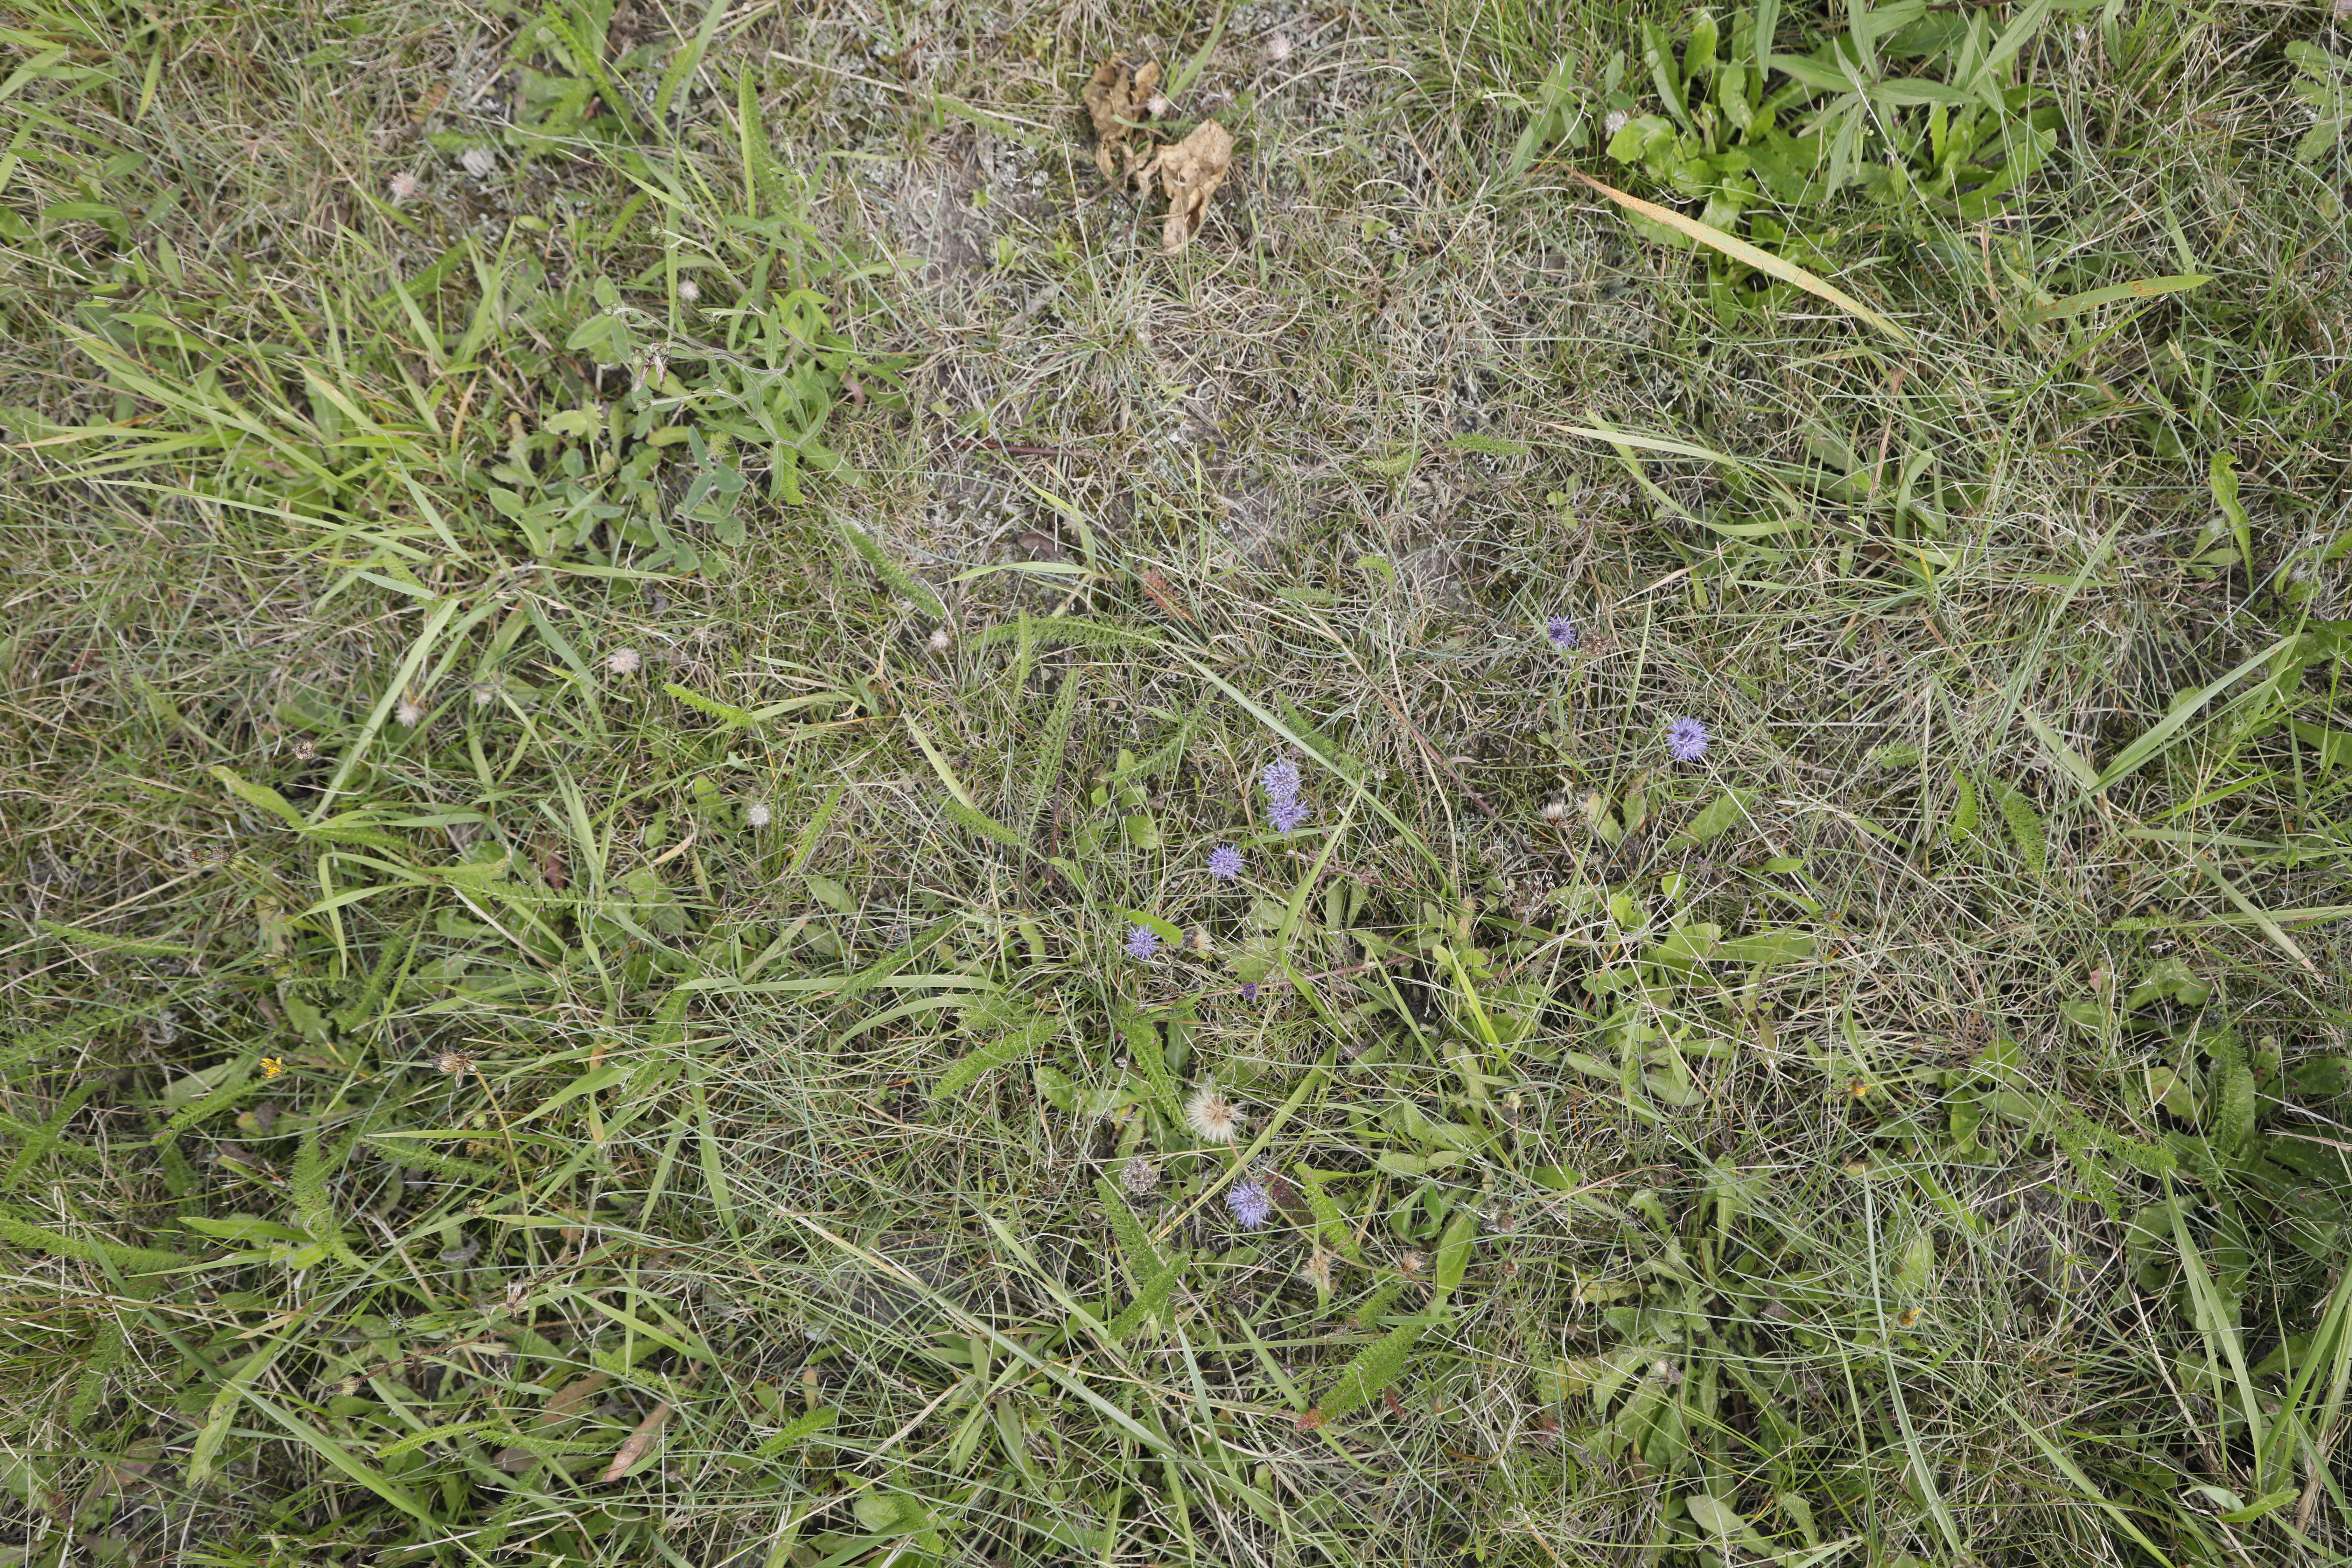
Plant species: Jasione montana